Khalaf ibn Ahmad

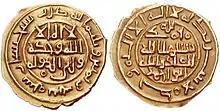
Coin of Khalaf

Abu Ahmad Wali 'l-Dawla Khalaf ibn Ahmad (November 937 – March 1009) was the Saffarid amir of Sistan from 963 until 1002. Although he was renowned in the eastern Islamic world as a scholar, his reign was characterized by violence and instability, and Saffarid rule over Sistan came to an end with his deposition.